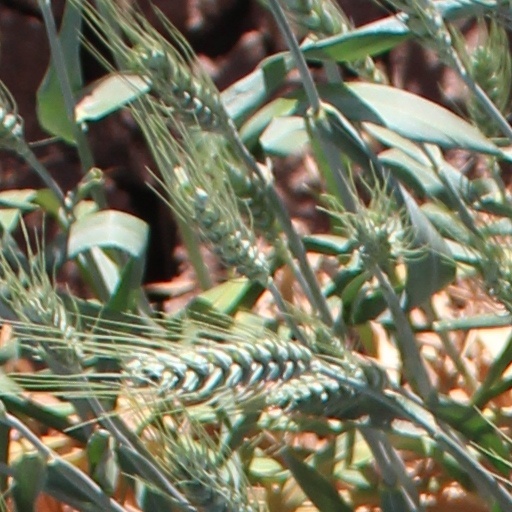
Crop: wheat